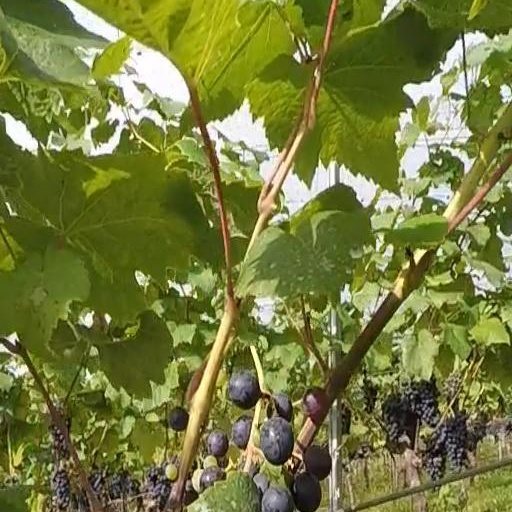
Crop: grape